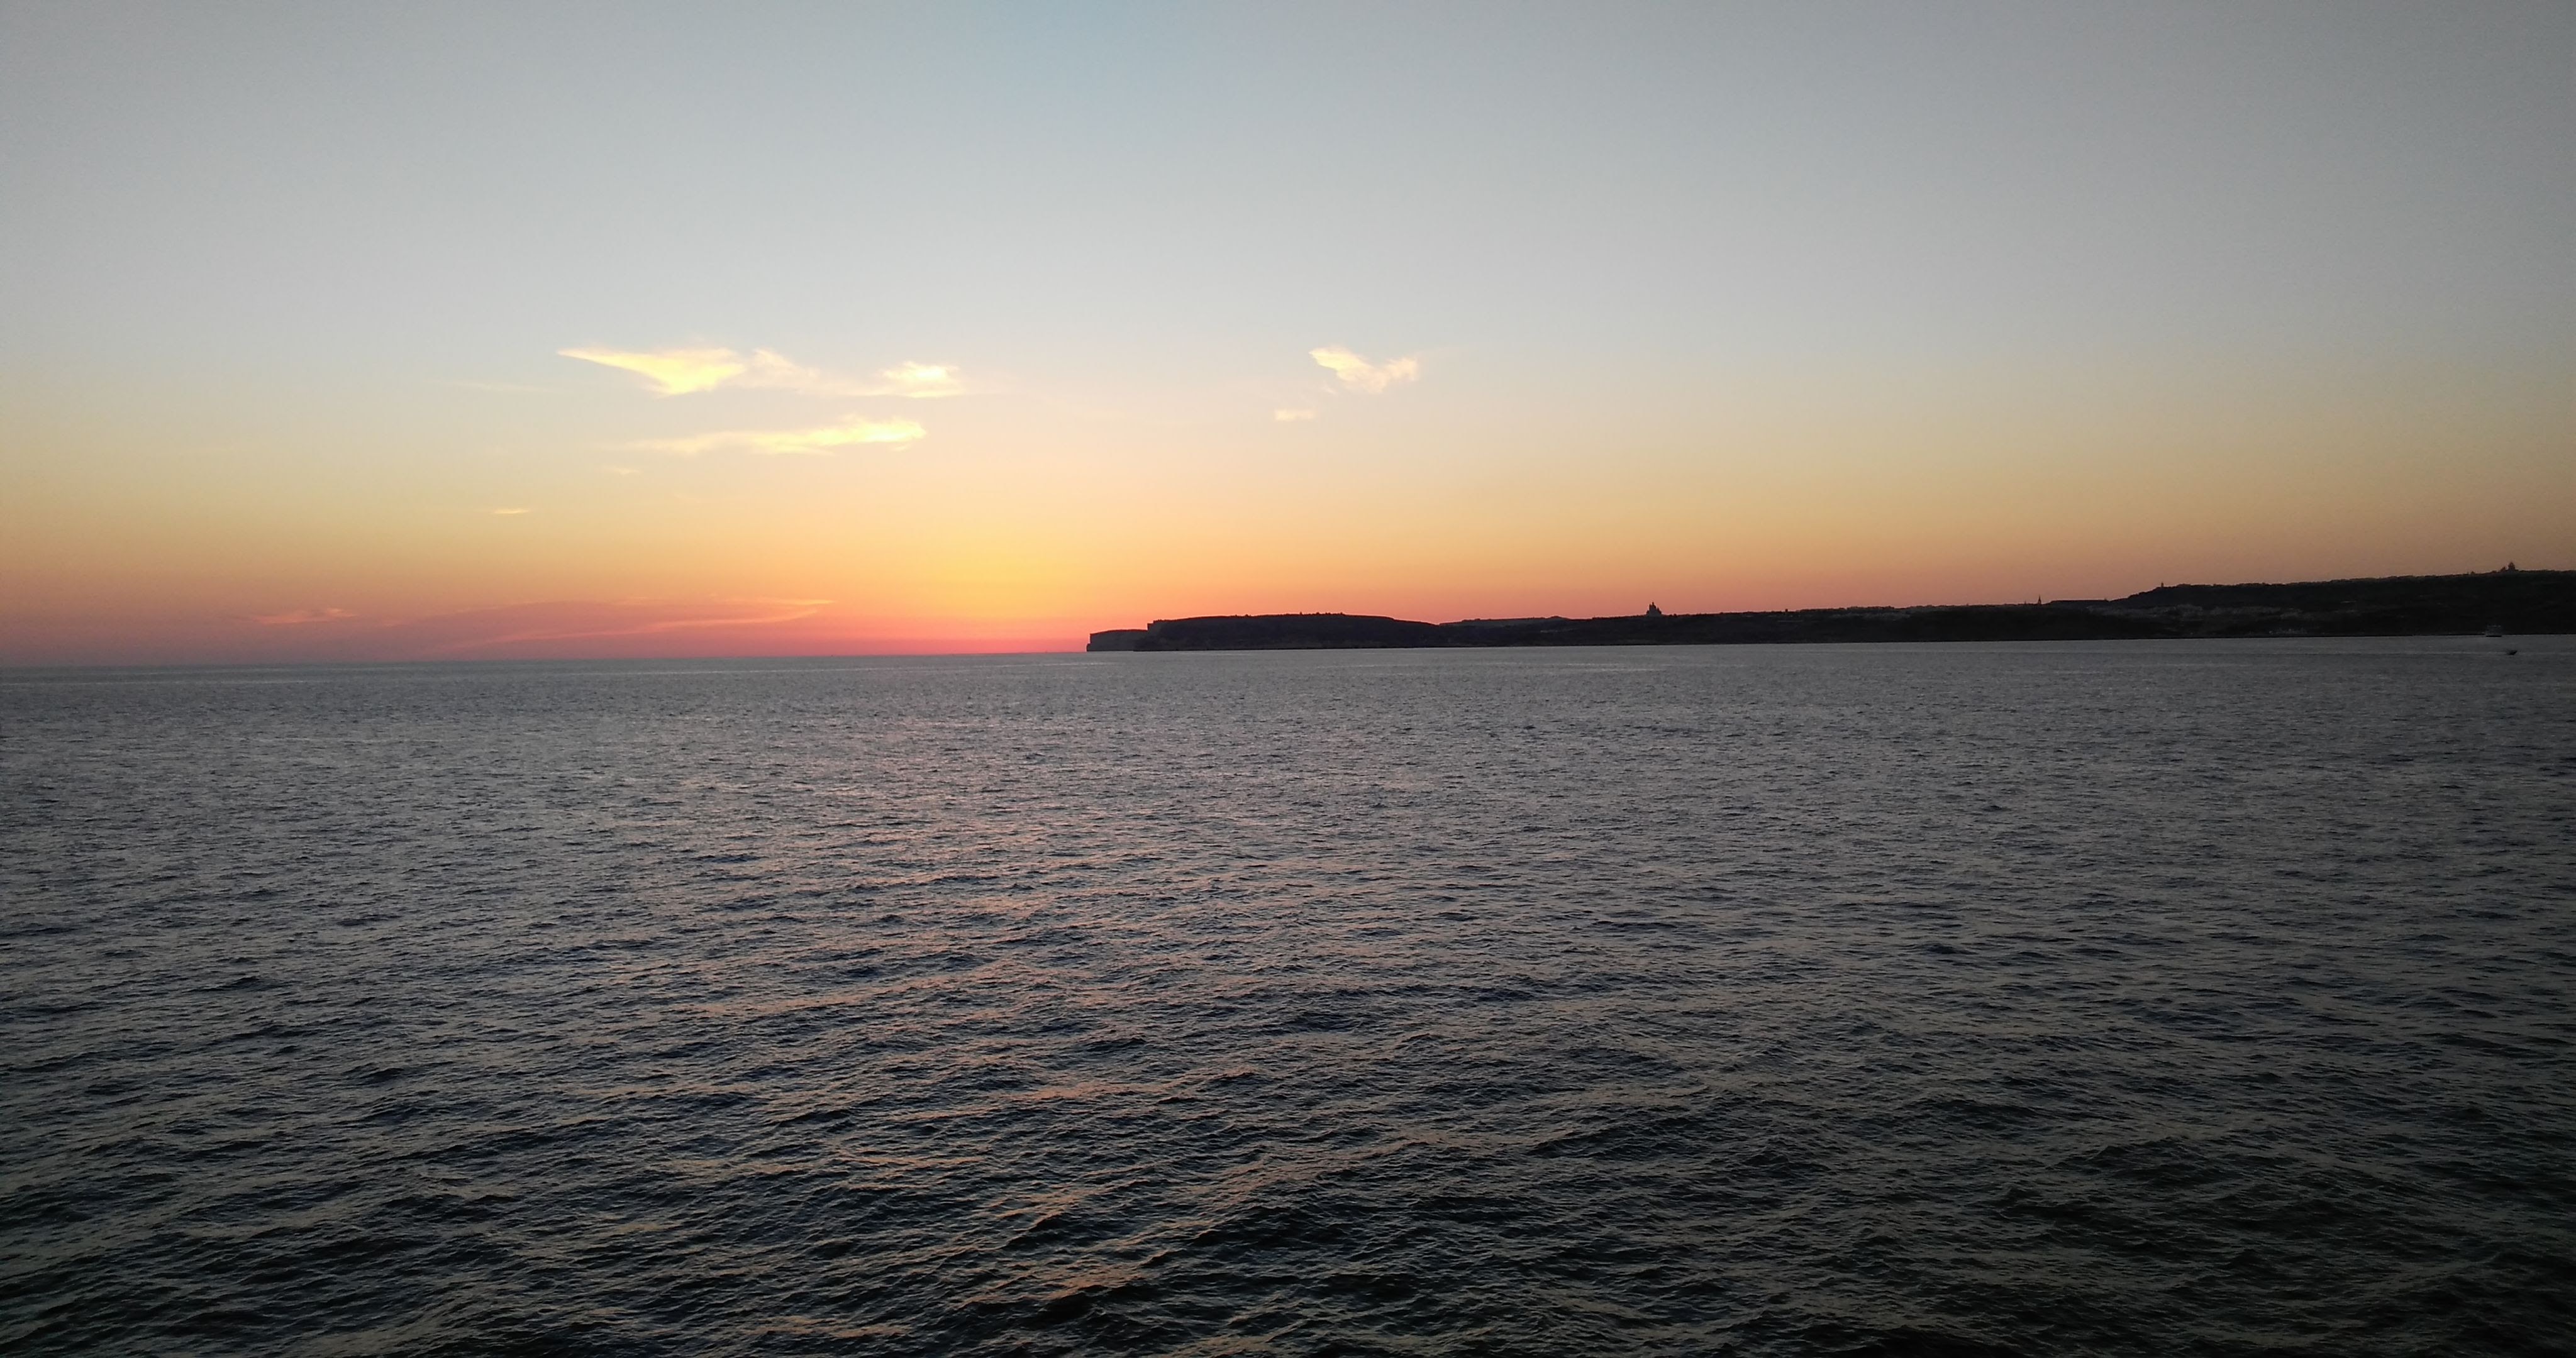
sea, coast, ocean, horizon, sun, sunrise, sunset, morning, dawn, dusk, evening, vehicle, bay, afterglow